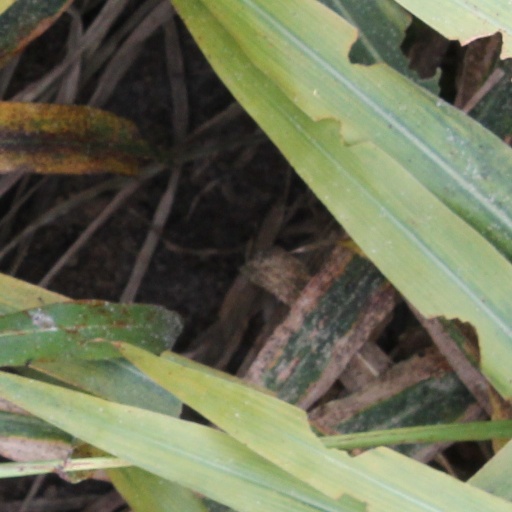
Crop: sorghum